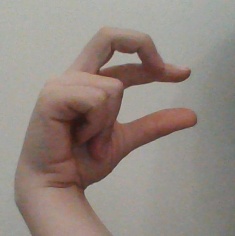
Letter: thal